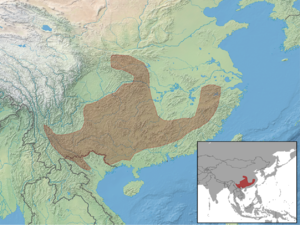
Le Loir pygmée de Chine est une espèce de petit rongeur appartenant à la famille des Platacanthomyidae. Les données récentes ne retiennent plus qu'une seule espèce actuelle dans le genre Typhlomys dans la mesure où T. chapensis ne serait qu'une variante un peu plus grosse de T. cinereus.